Principal interacting orbital

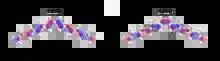
The frontier molecular orbitals of a complex DA reaction

This is different from chemists' traditional depiction of the Diels-Alder reaction: the HOMO (two-centered) of the dienophile interacts with the LUMO of the diene (four-centered), and the LUMO (two-centered) of the dienophile interacts with the HOMO of the diene (four-centered).